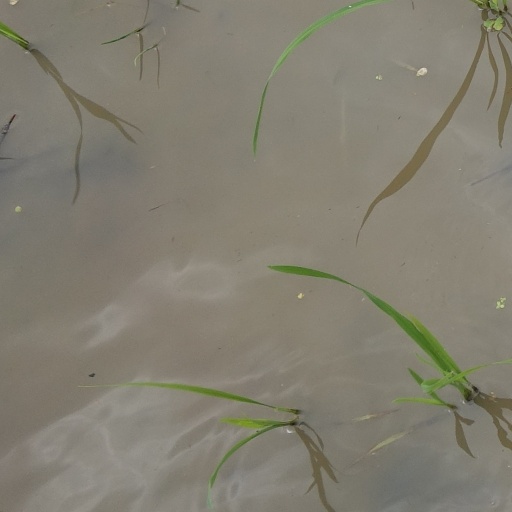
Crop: rice